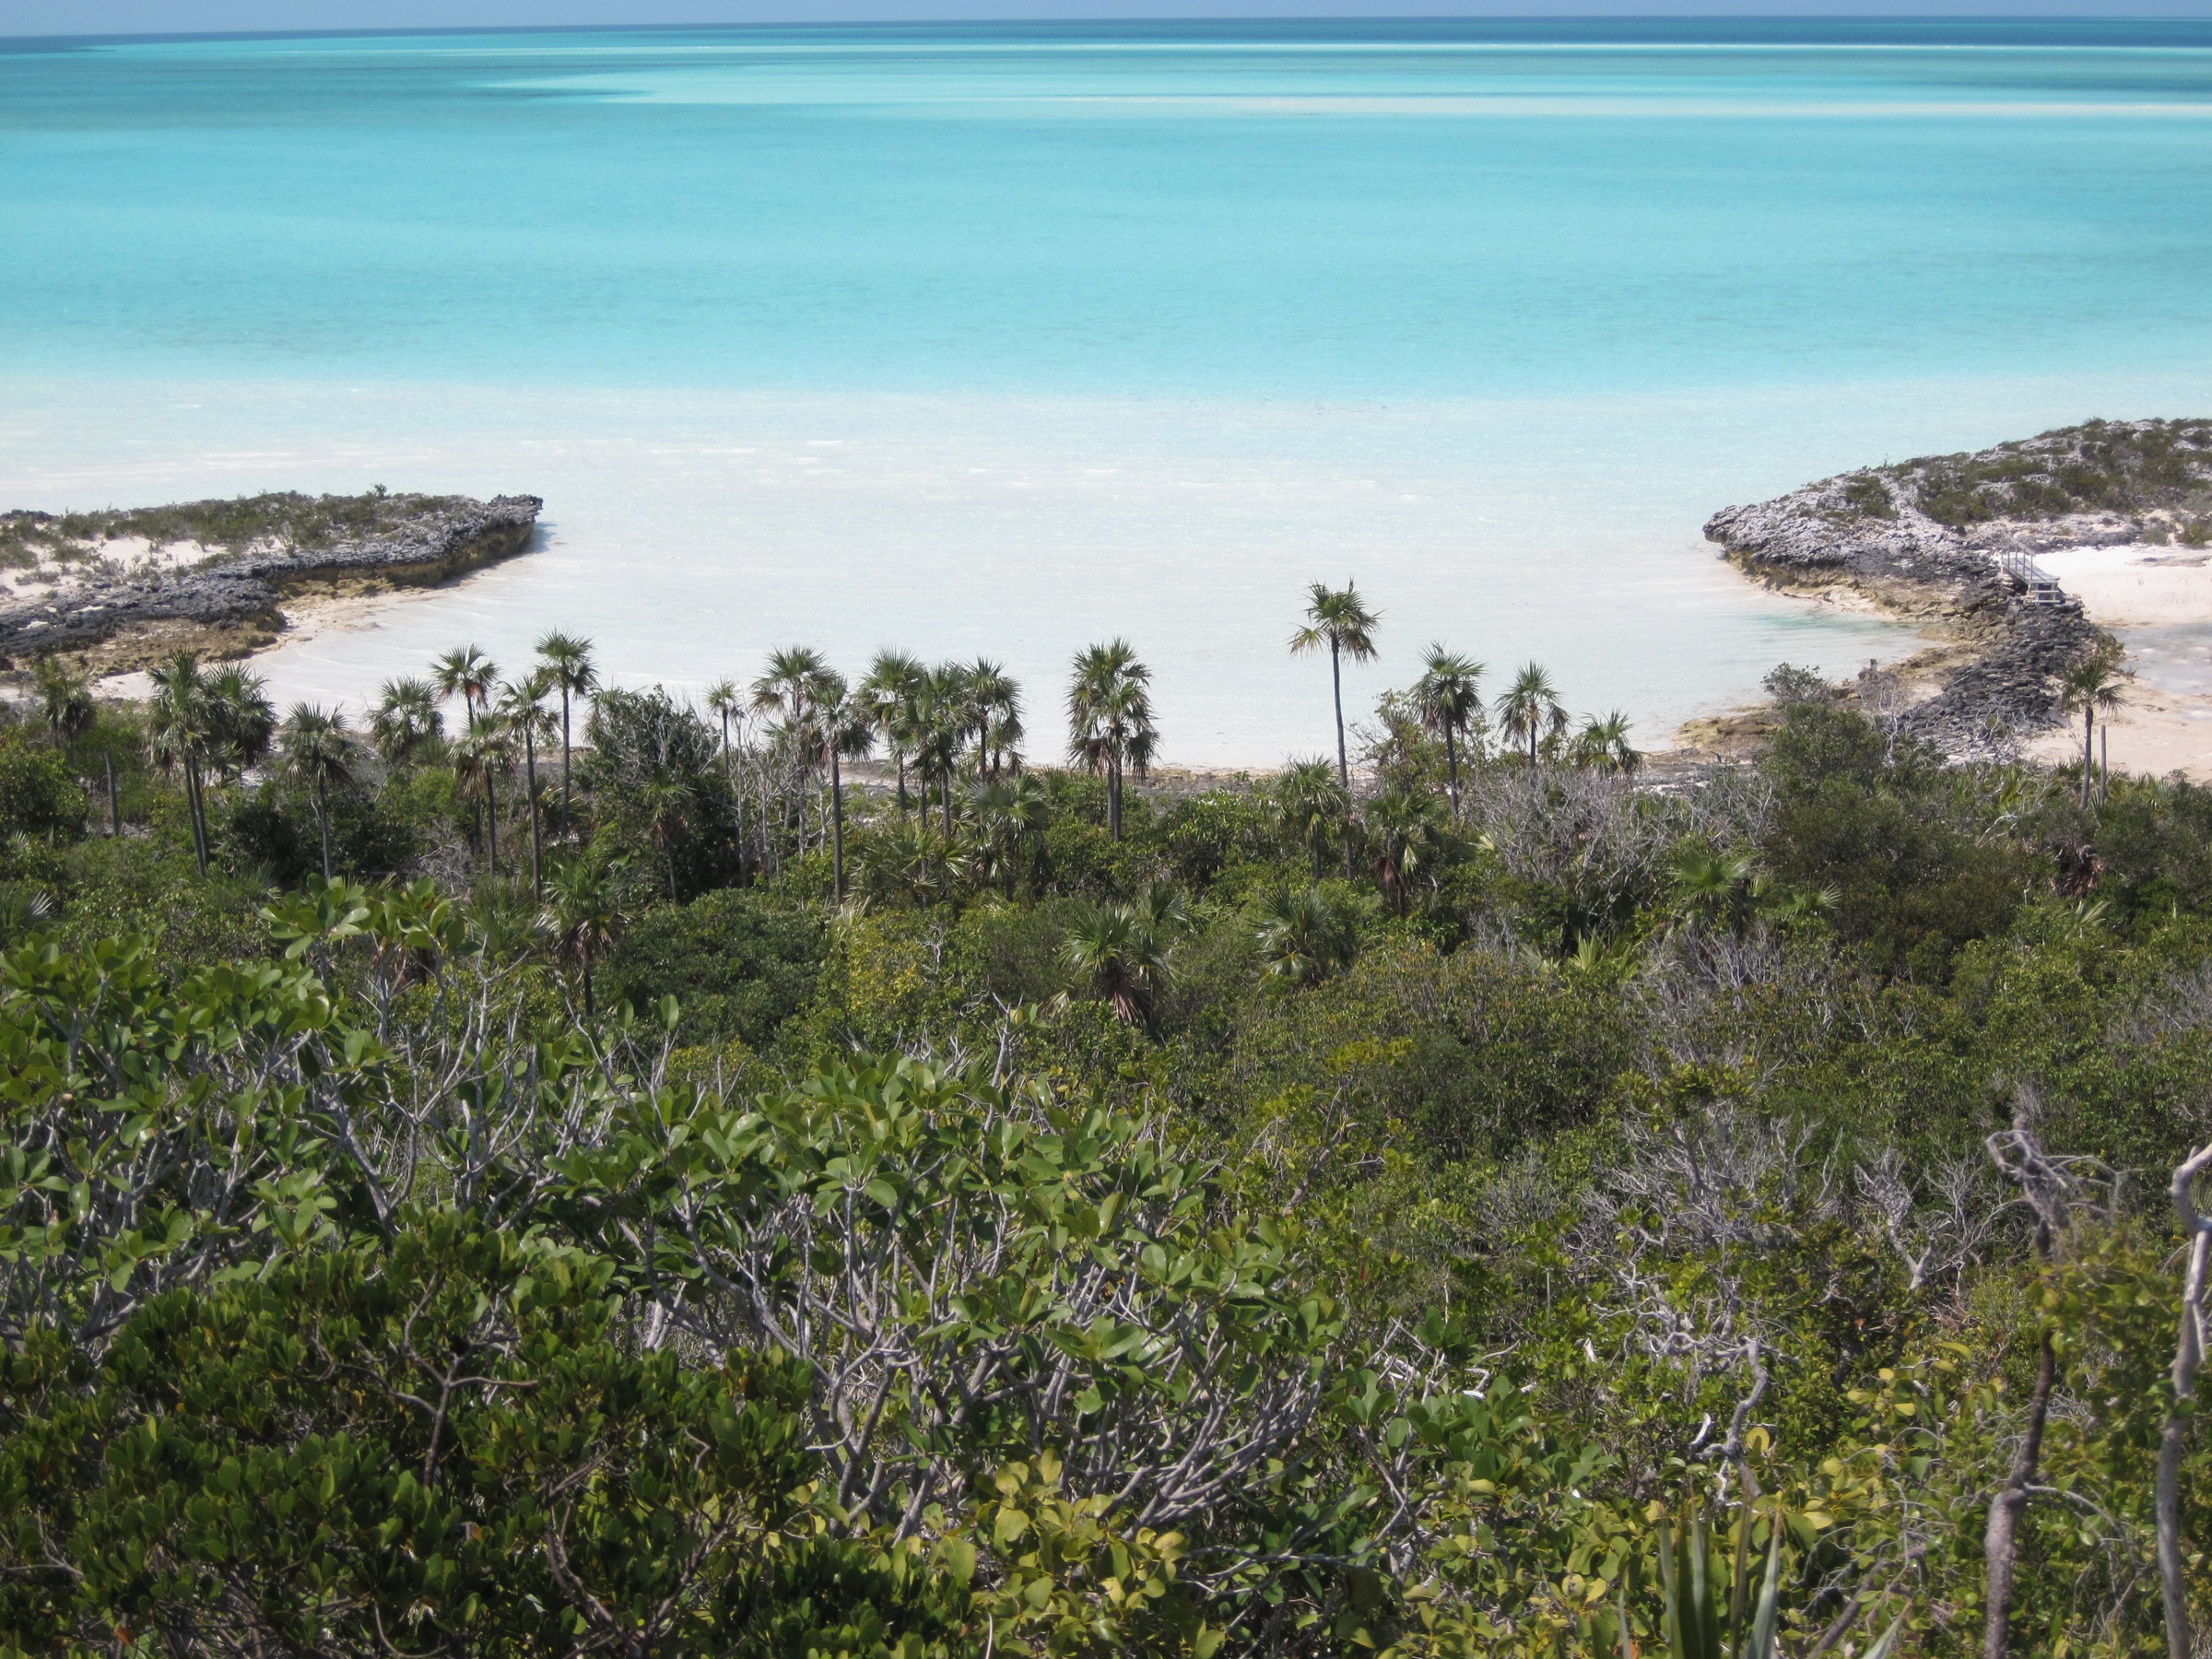
beach, sea, coast, tree, ocean, shore, flower, cliff, bay, terrain, flora, vegetation, bahamas, wetland, habitat, ecosystem, cape, natural environment